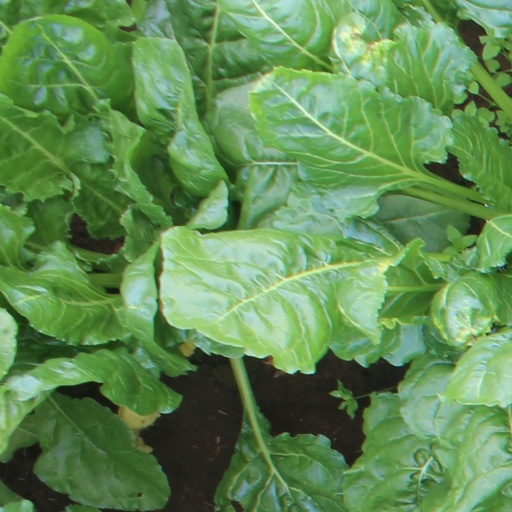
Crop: sugar beet